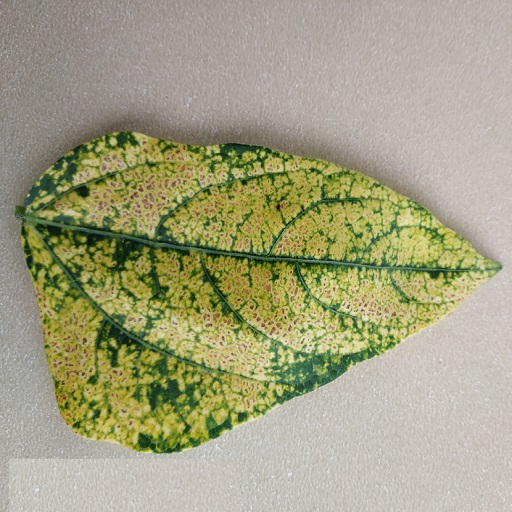
Label: Yellow Mosaic